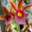
Label: orchid